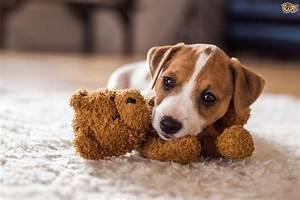
dog